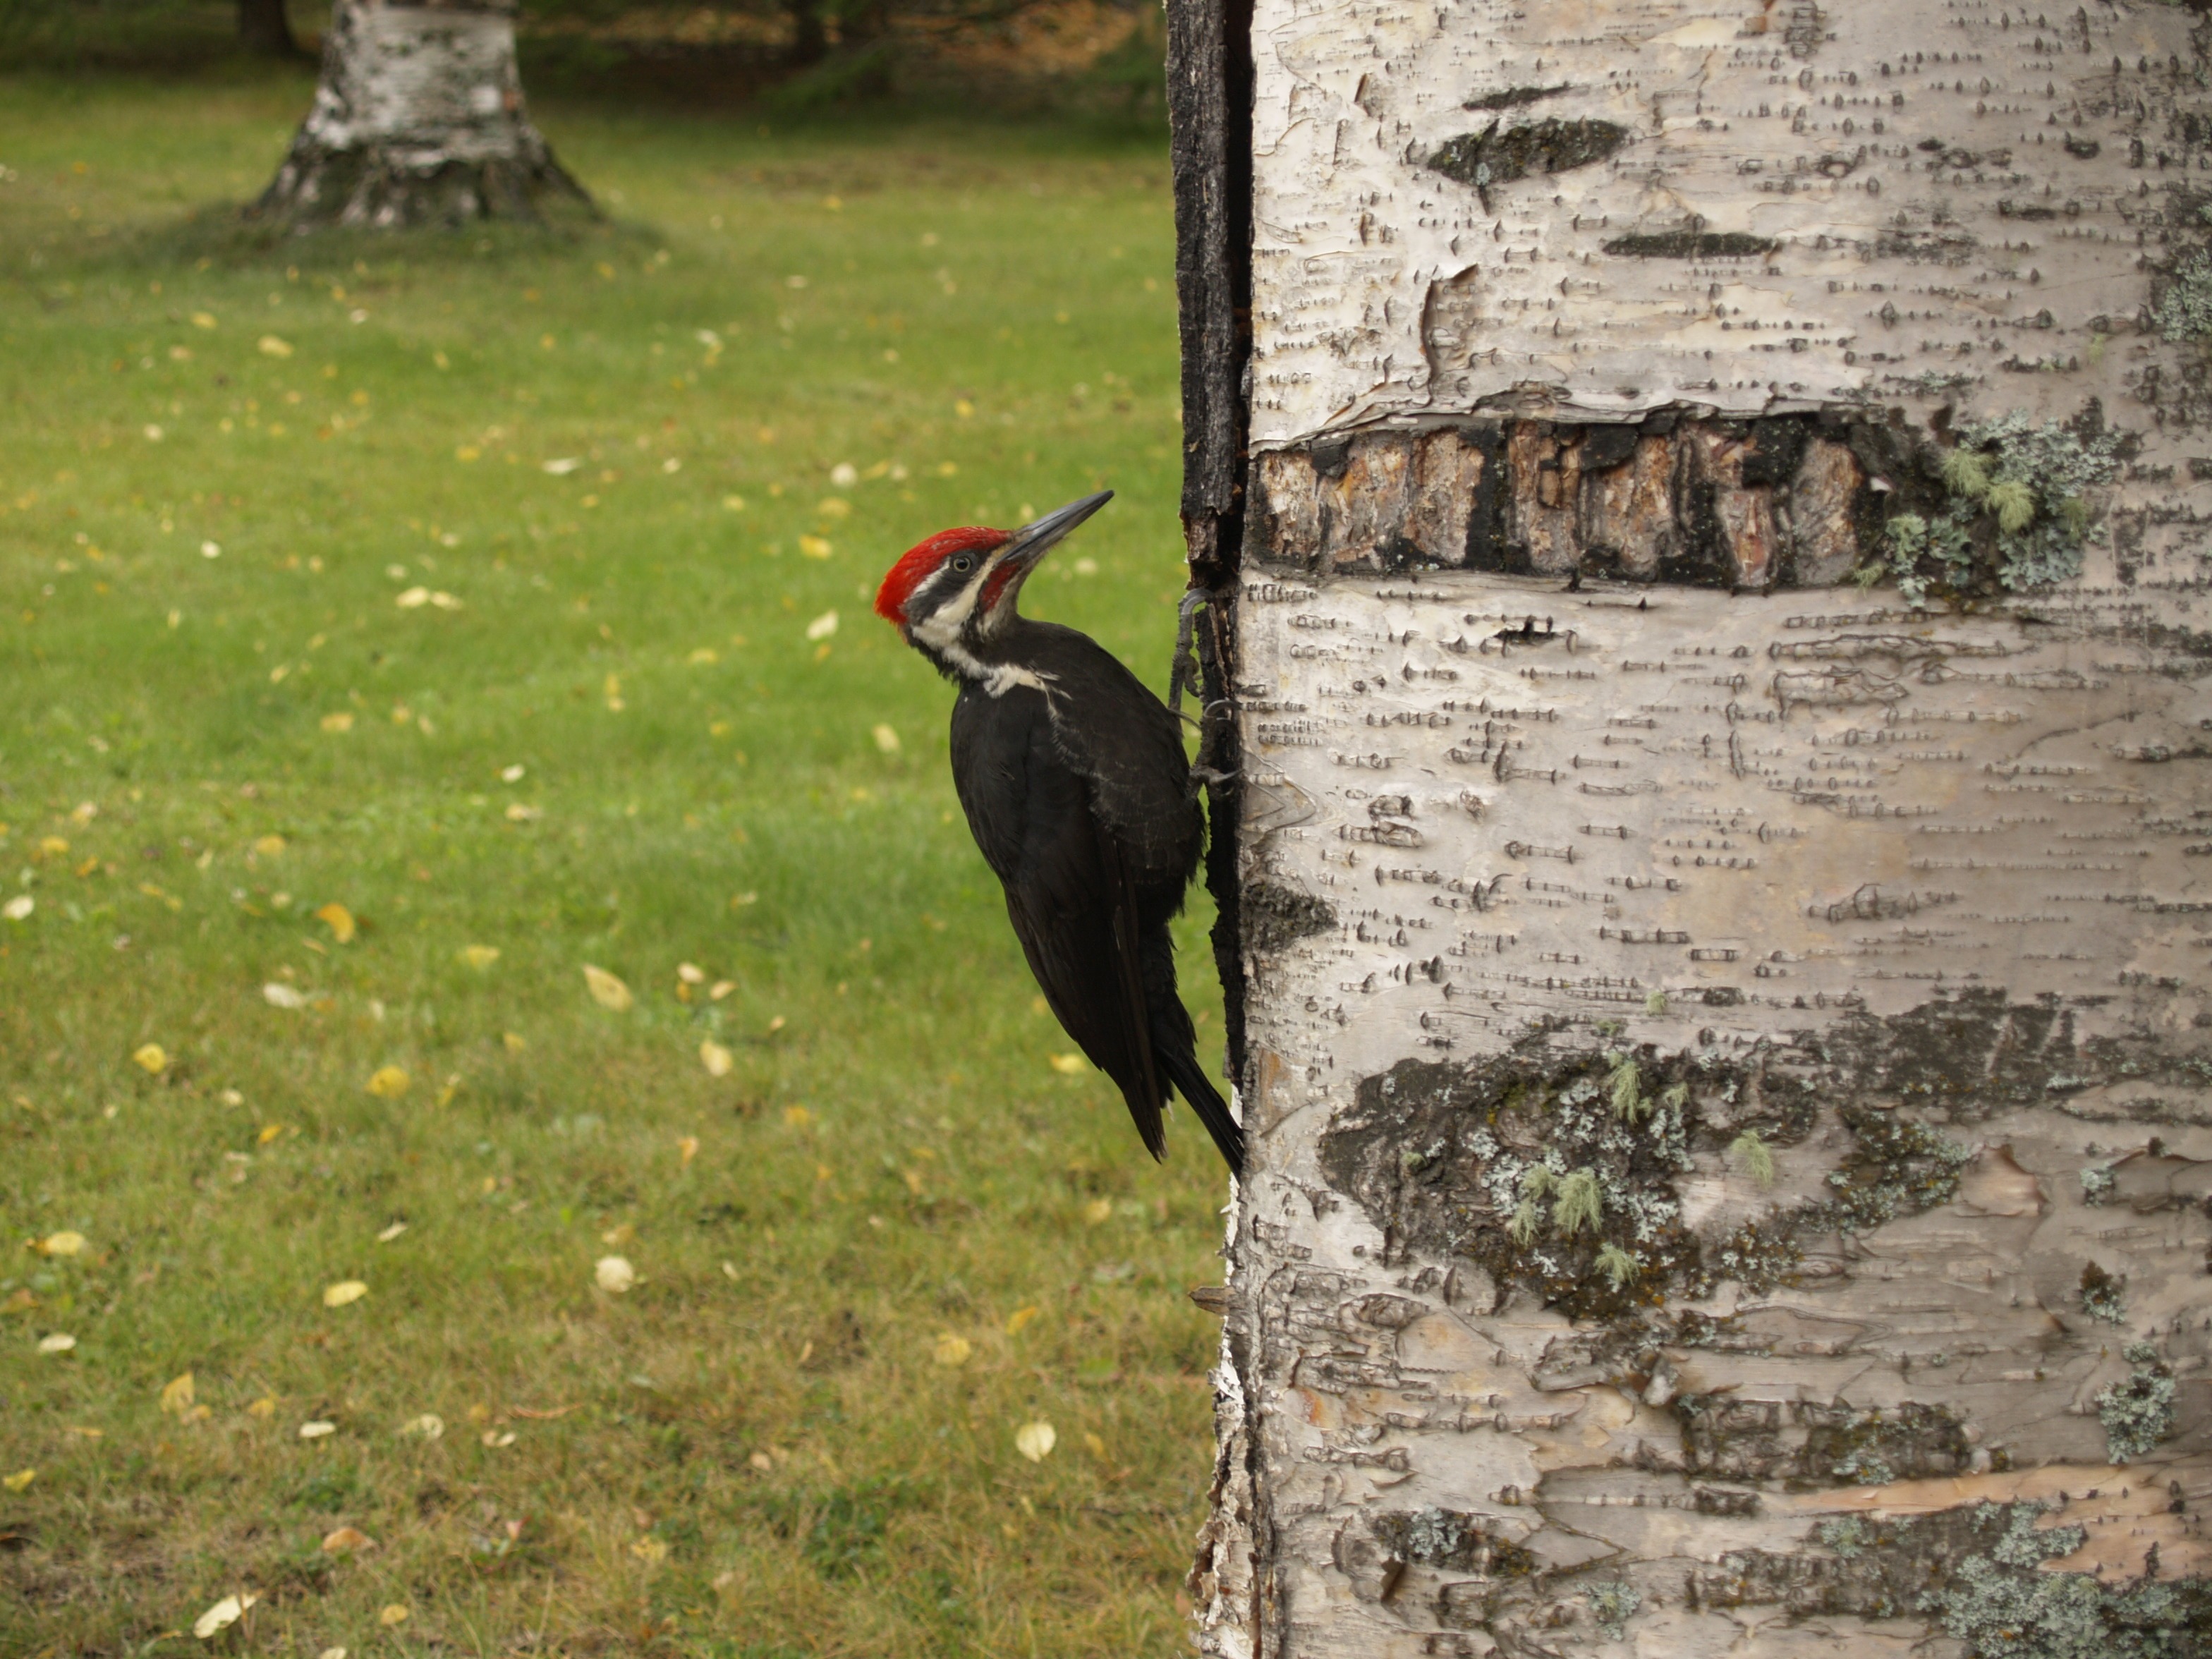
tree, nature, forest, bird, animal, wildlife, birch, fauna, feathered, woodpecker, picking, perching bird, piciformes